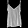
Label: T - shirt / top